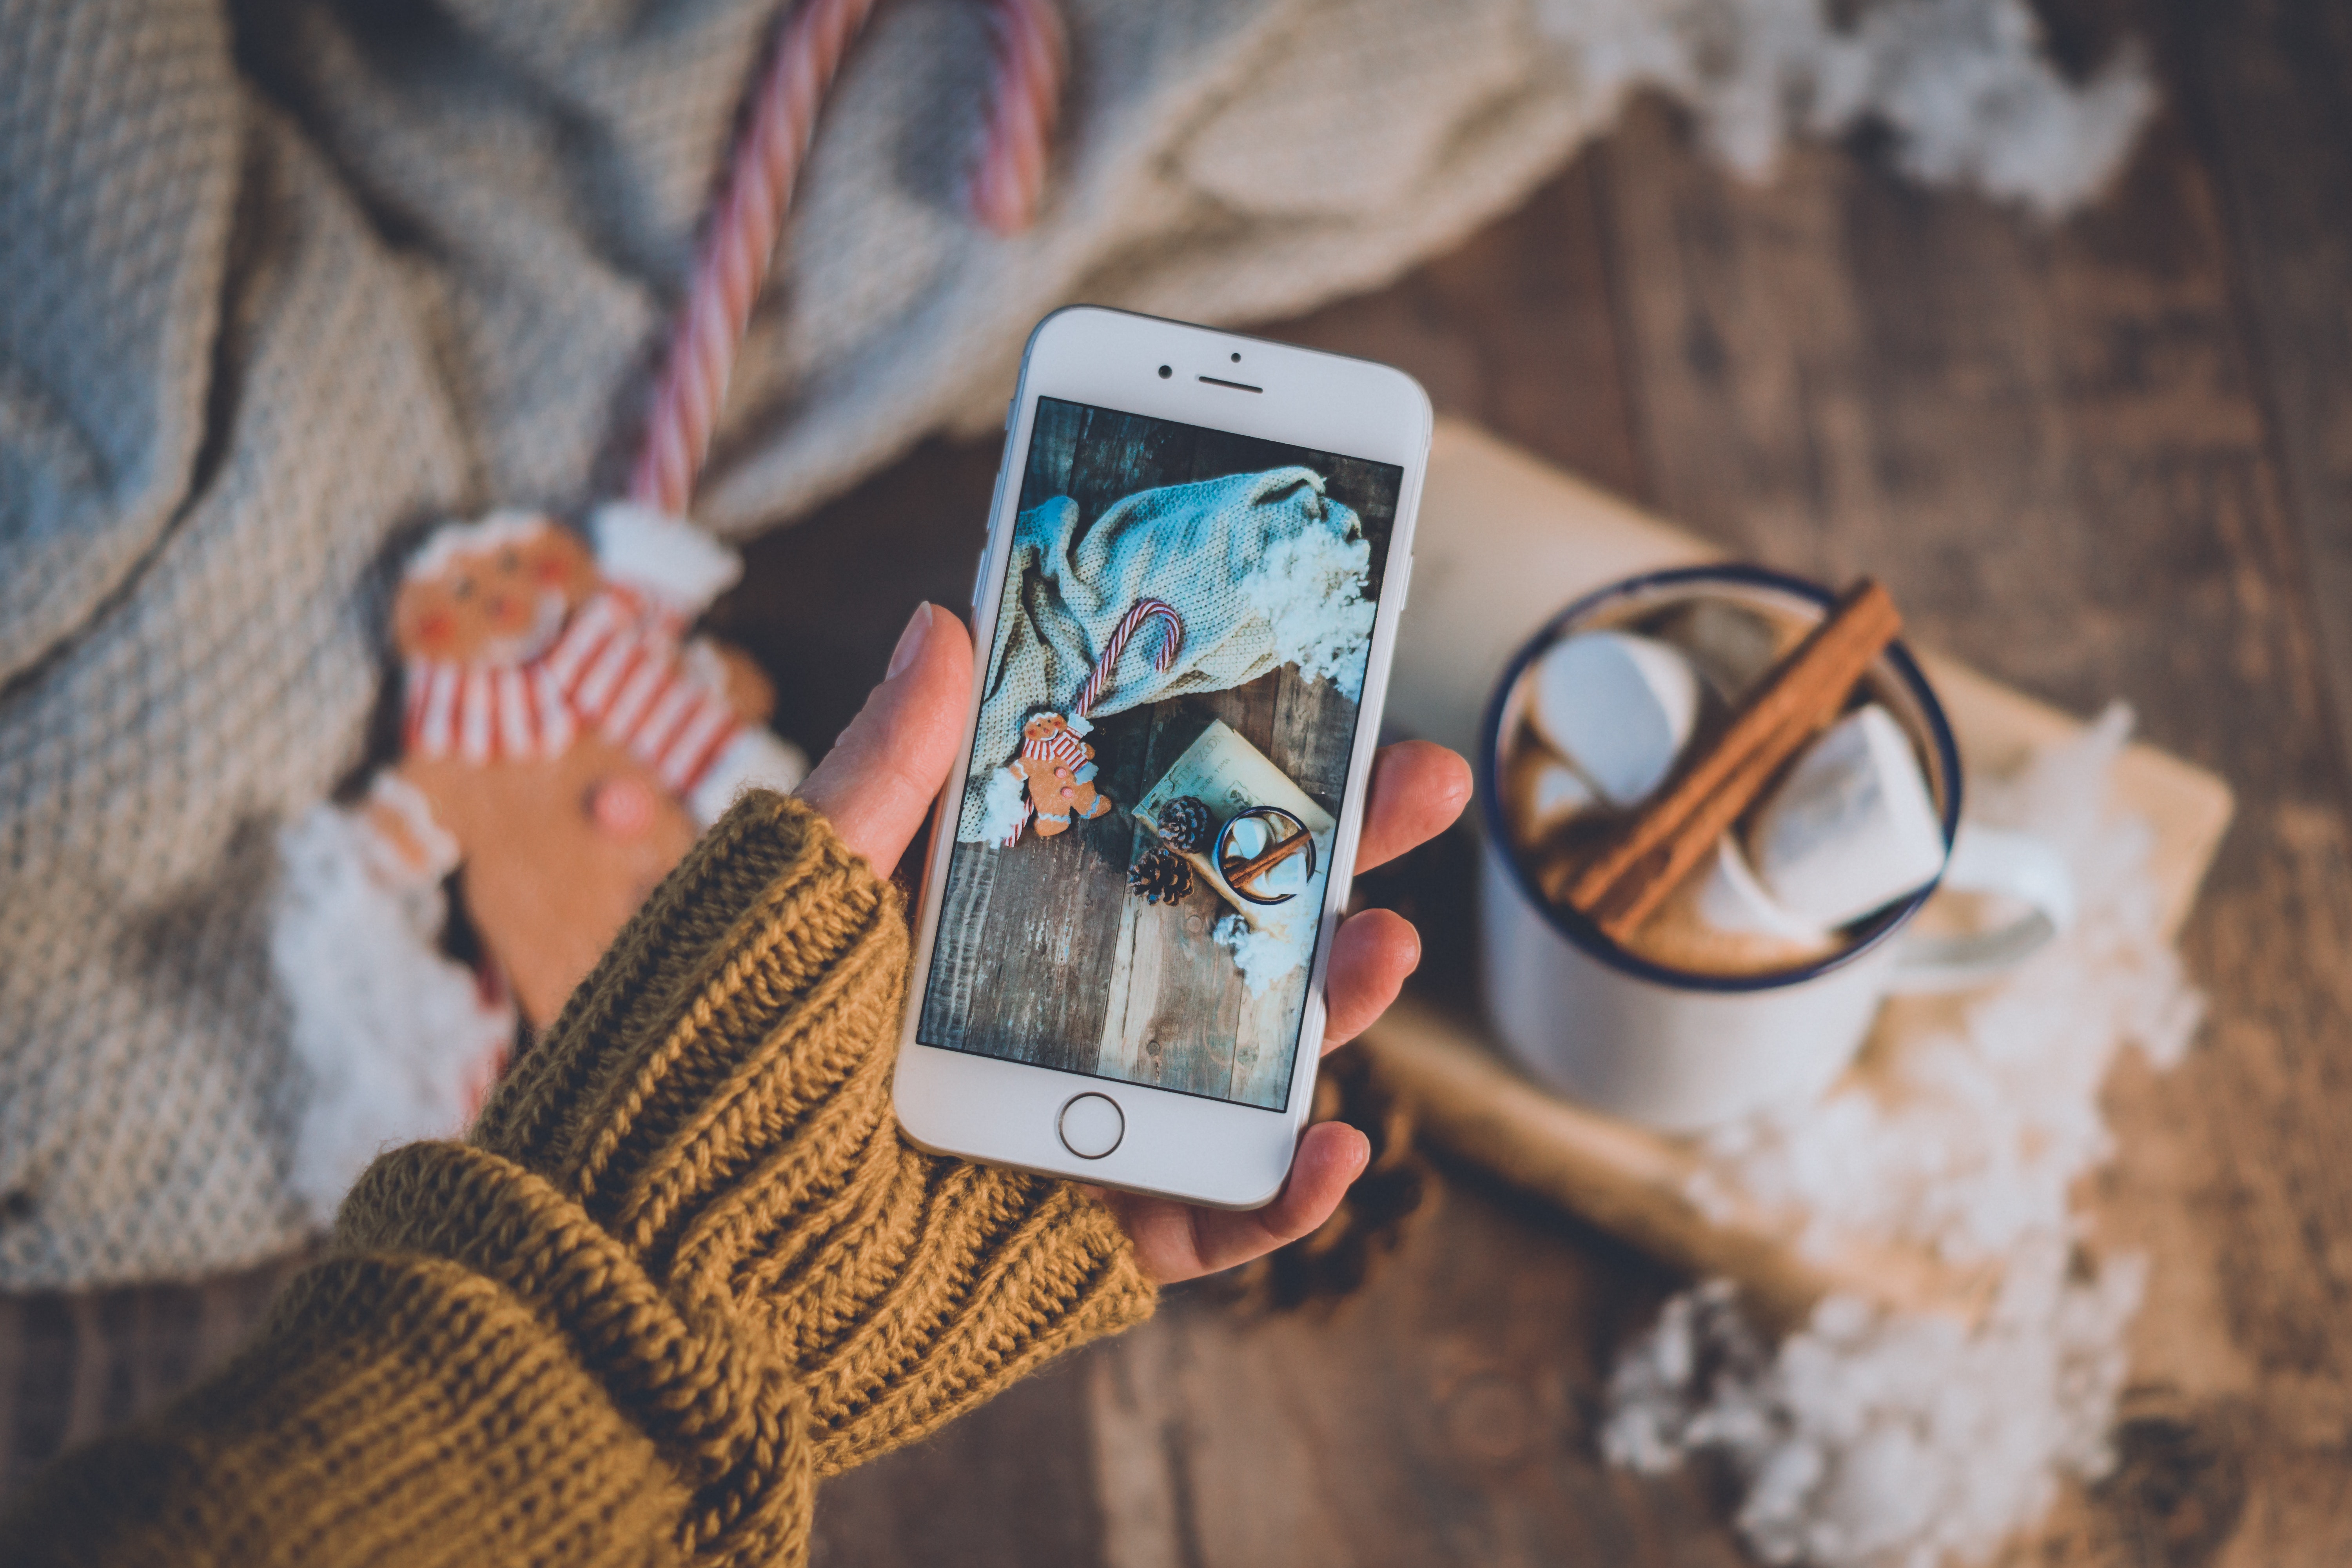
gadget, technology, electronic device, smartphone, hand, electronics, mobile phone, communication device, glasses, portable communications device